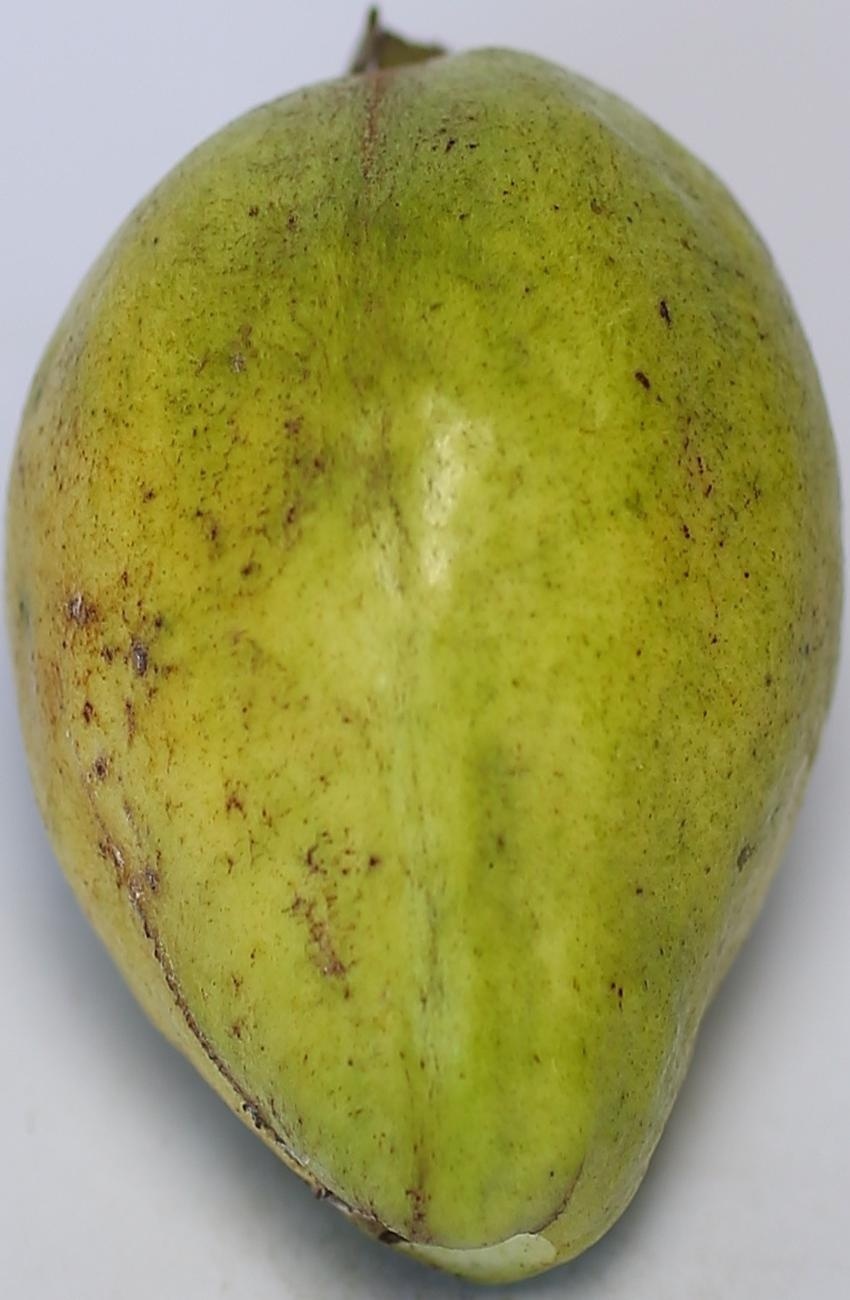
Maturity: green
Variety: riyali